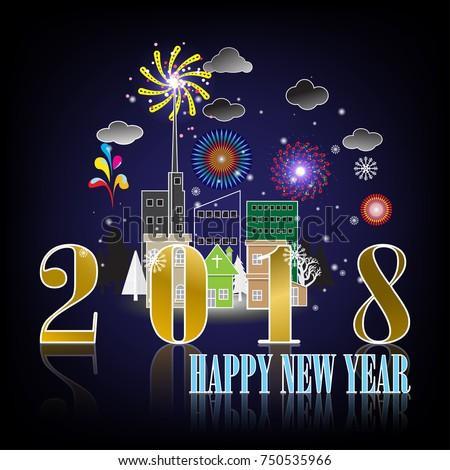
fireworks in the city and text happy new year .